BBC News at Ten

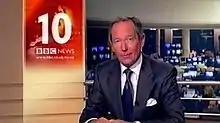
Michael Buerk presenting in 2000

Buerk and Sissons left the "BBC Ten O'Clock News" on 19 January 2003 to make way for presenters Huw Edwards and Fiona Bruce. To mark this presenter reshuffle, on Monday 20 January 2003 as Edwards and Bruce took over, the bulletin and the rest of BBC One news bulletins were relaunched with a new studio. Since 5 February 2006, the bulletin has been simulcast on the BBC News channel.